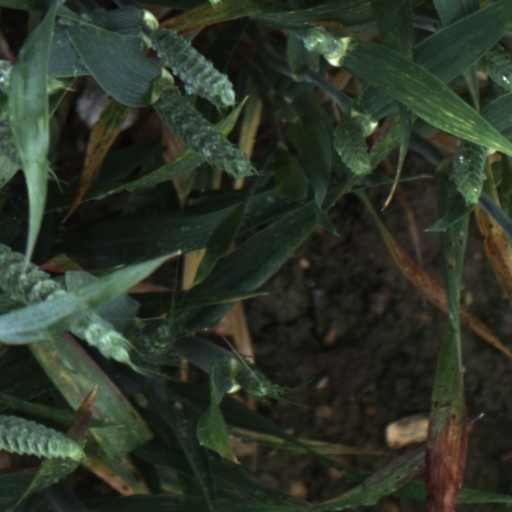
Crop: wheat